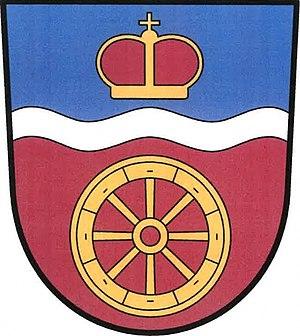
Mikulovice est une commune du district et de la région de Pardubice, en République tchèque. Sa population s'élevait à 1 217 habitants en 2017.